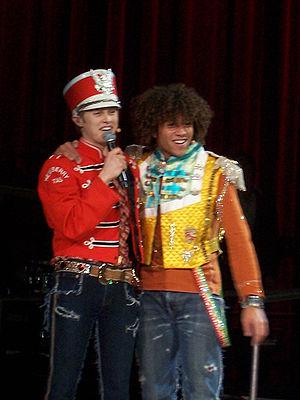
High School Musical : Premiers pas sur scène est un téléfilm américain de la collection des Disney Channel Original Movie, réalisé par Kenny Ortega, diffusé en 2006 et qui est le volet original de la trilogie High School Musical.
High School Musical: The Concert est une tournée effectuée par les membres du casting du téléfilm musical populaire High School Musical : Premiers Pas sur scène produit par Walt Disney Television et diffusé en 2006.